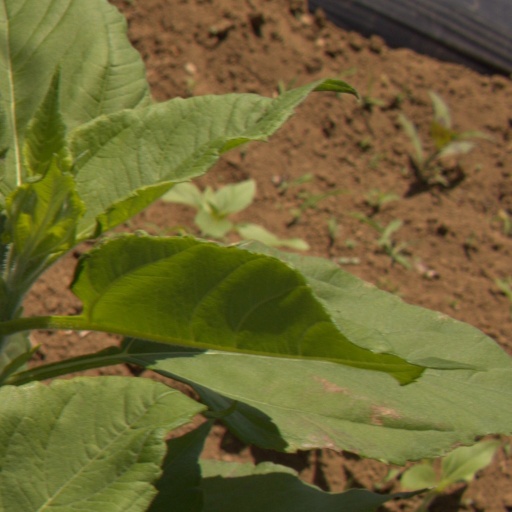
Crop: Jerusalem artichoke